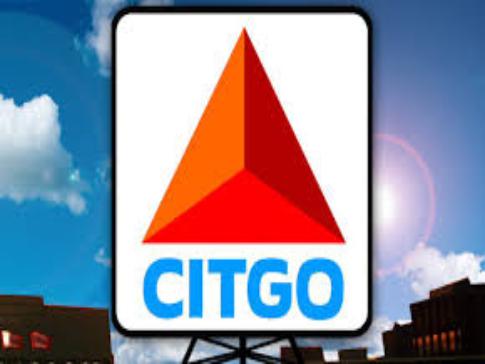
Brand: Citgo
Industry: Transportation